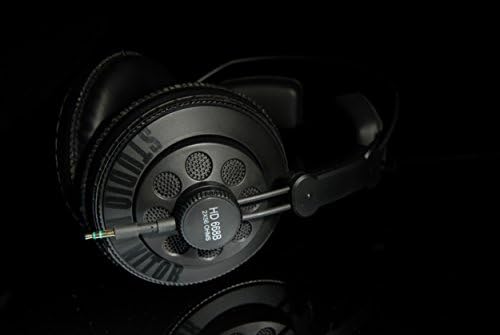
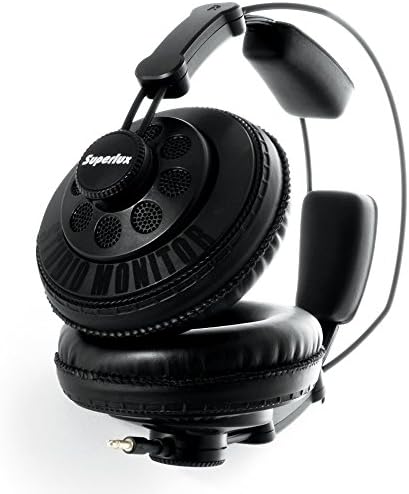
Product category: headphones
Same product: yes